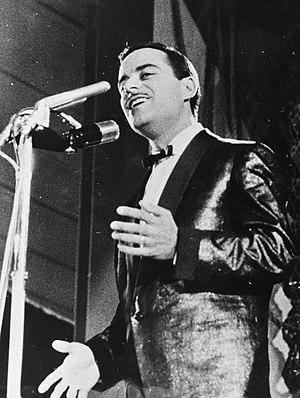
José Guardiola Díaz de Rada, mieux connu sous le nom José Guardiola, né le 22 octobre 1930 à Barcelone et mort le 9 avril 2012 dans la même ville, est un chanteur espagnol.